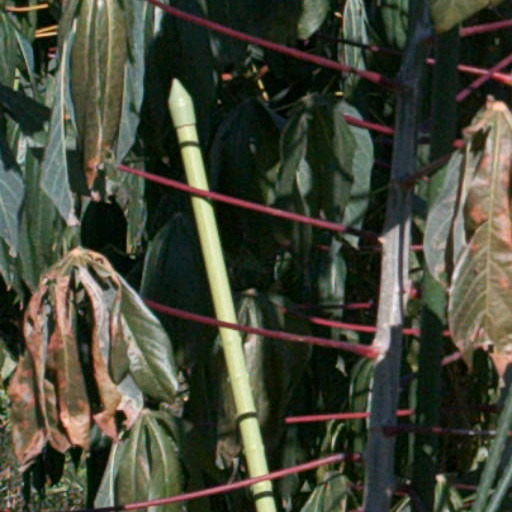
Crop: cassava